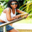
Label: woman